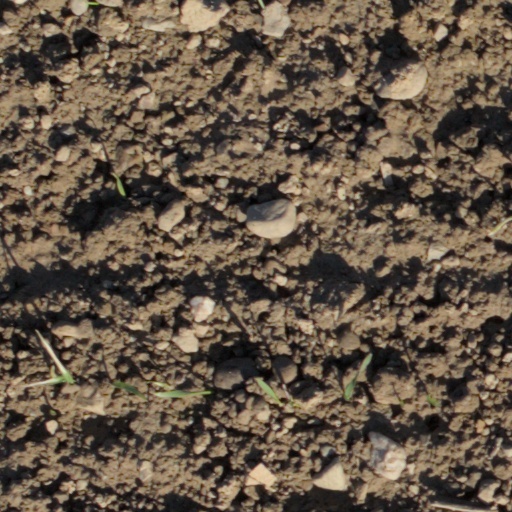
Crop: wheat